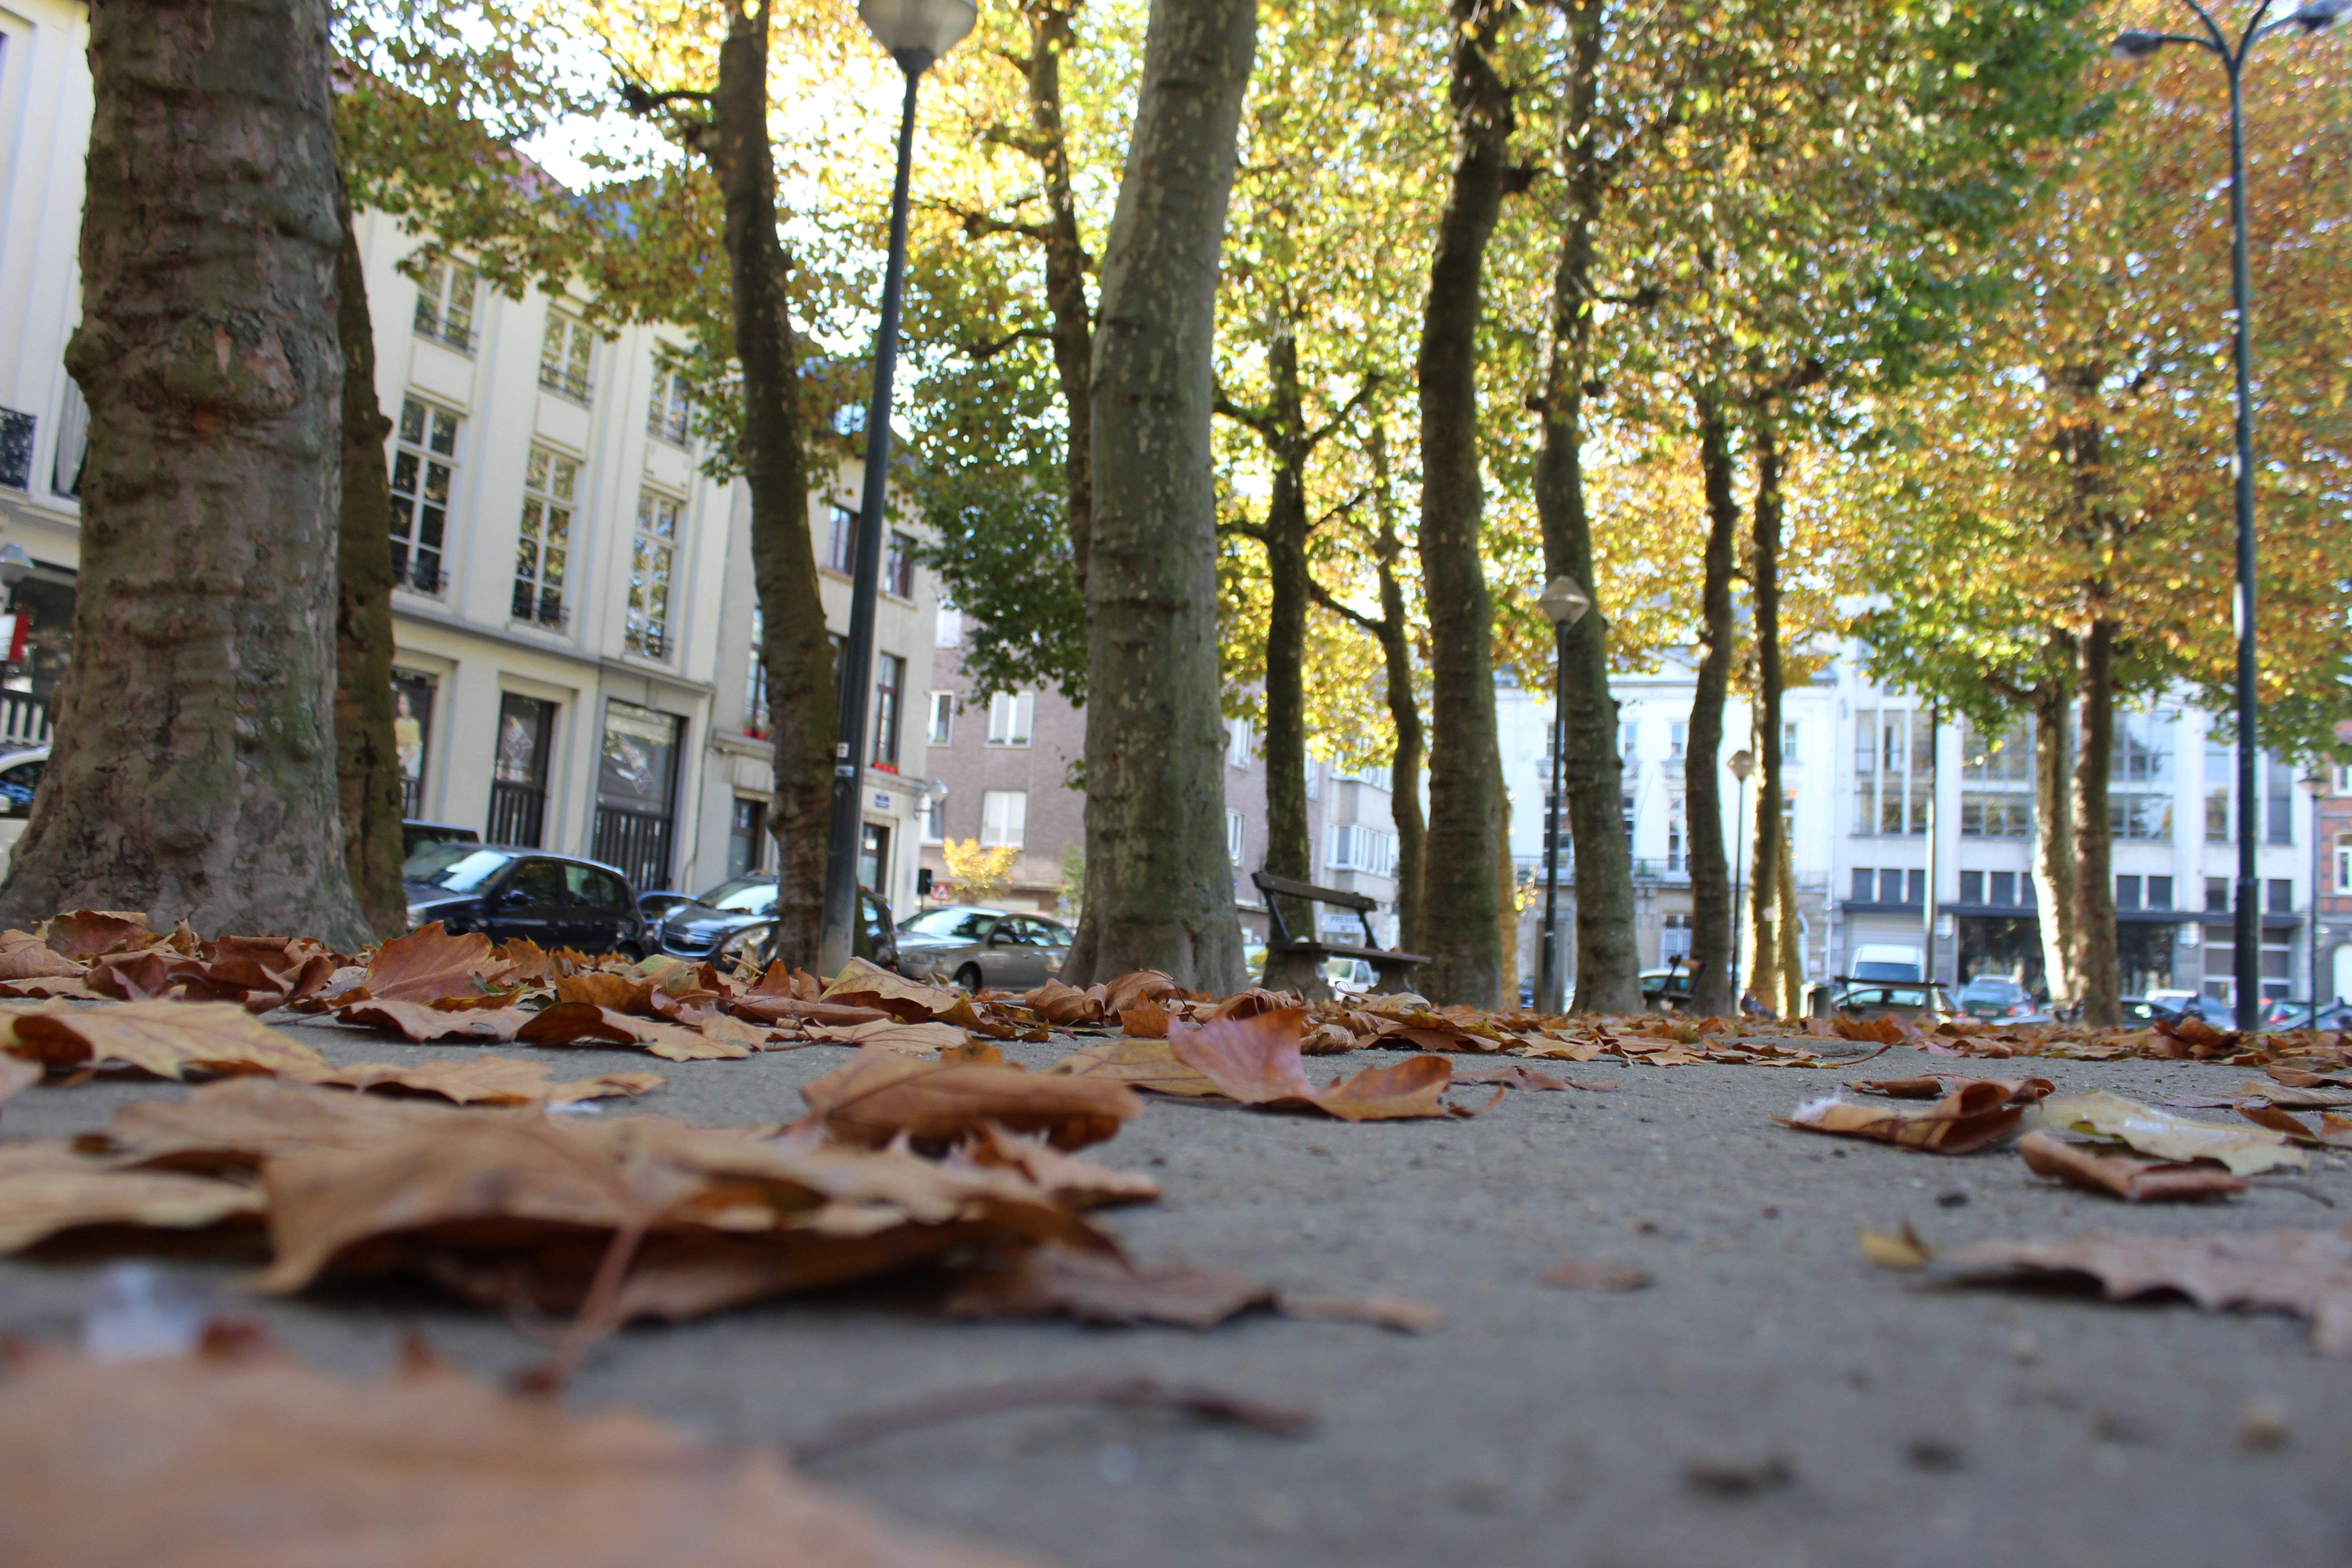
outono, tree, woody plant, leaf, autumn, plant, water, urban area, neighbourhood, road, street, city, branch, house